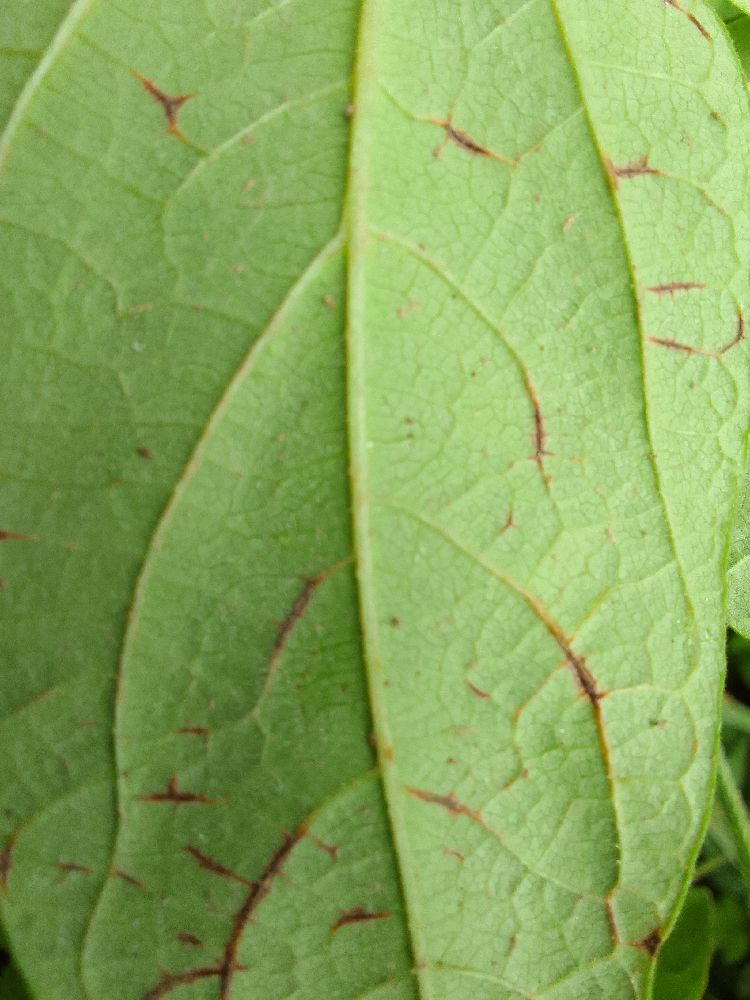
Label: anthracnose